InScript keyboard

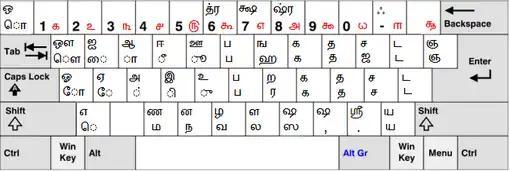
Tamil InScript keyboard layout

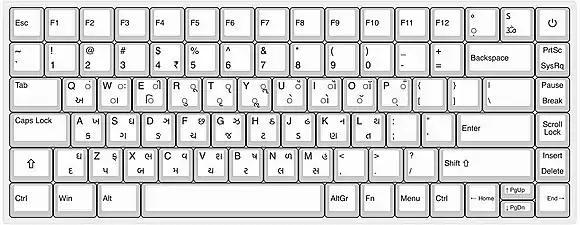
The standard Gujarati InScript bilingual keyboard layout to type Gujǎrātī Lipi in Windows OS based computers

Devanagari InScript bilingual keyboard layout has a common layout for all the Indian scripts. Most Indic scripts have the same phonetic character order. A person who knows InScript typing in one script can type in any other Indic script using dictation even without knowledge of that script.